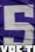
Number: 5